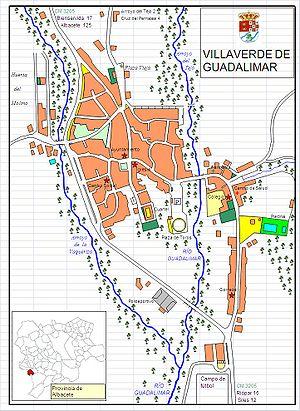
Plan de la ville de Villaverde de Guadalimar, province de Albacete, Espagne